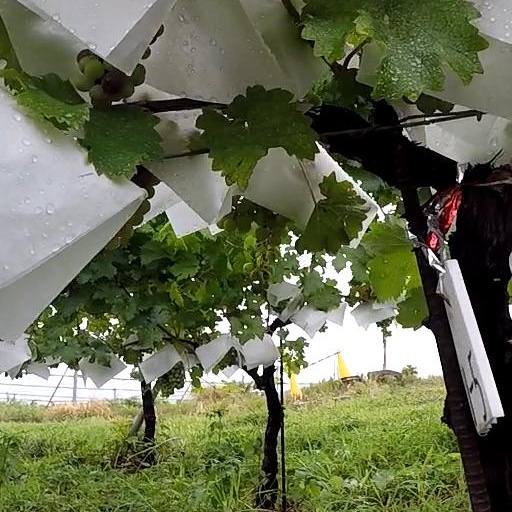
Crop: grape